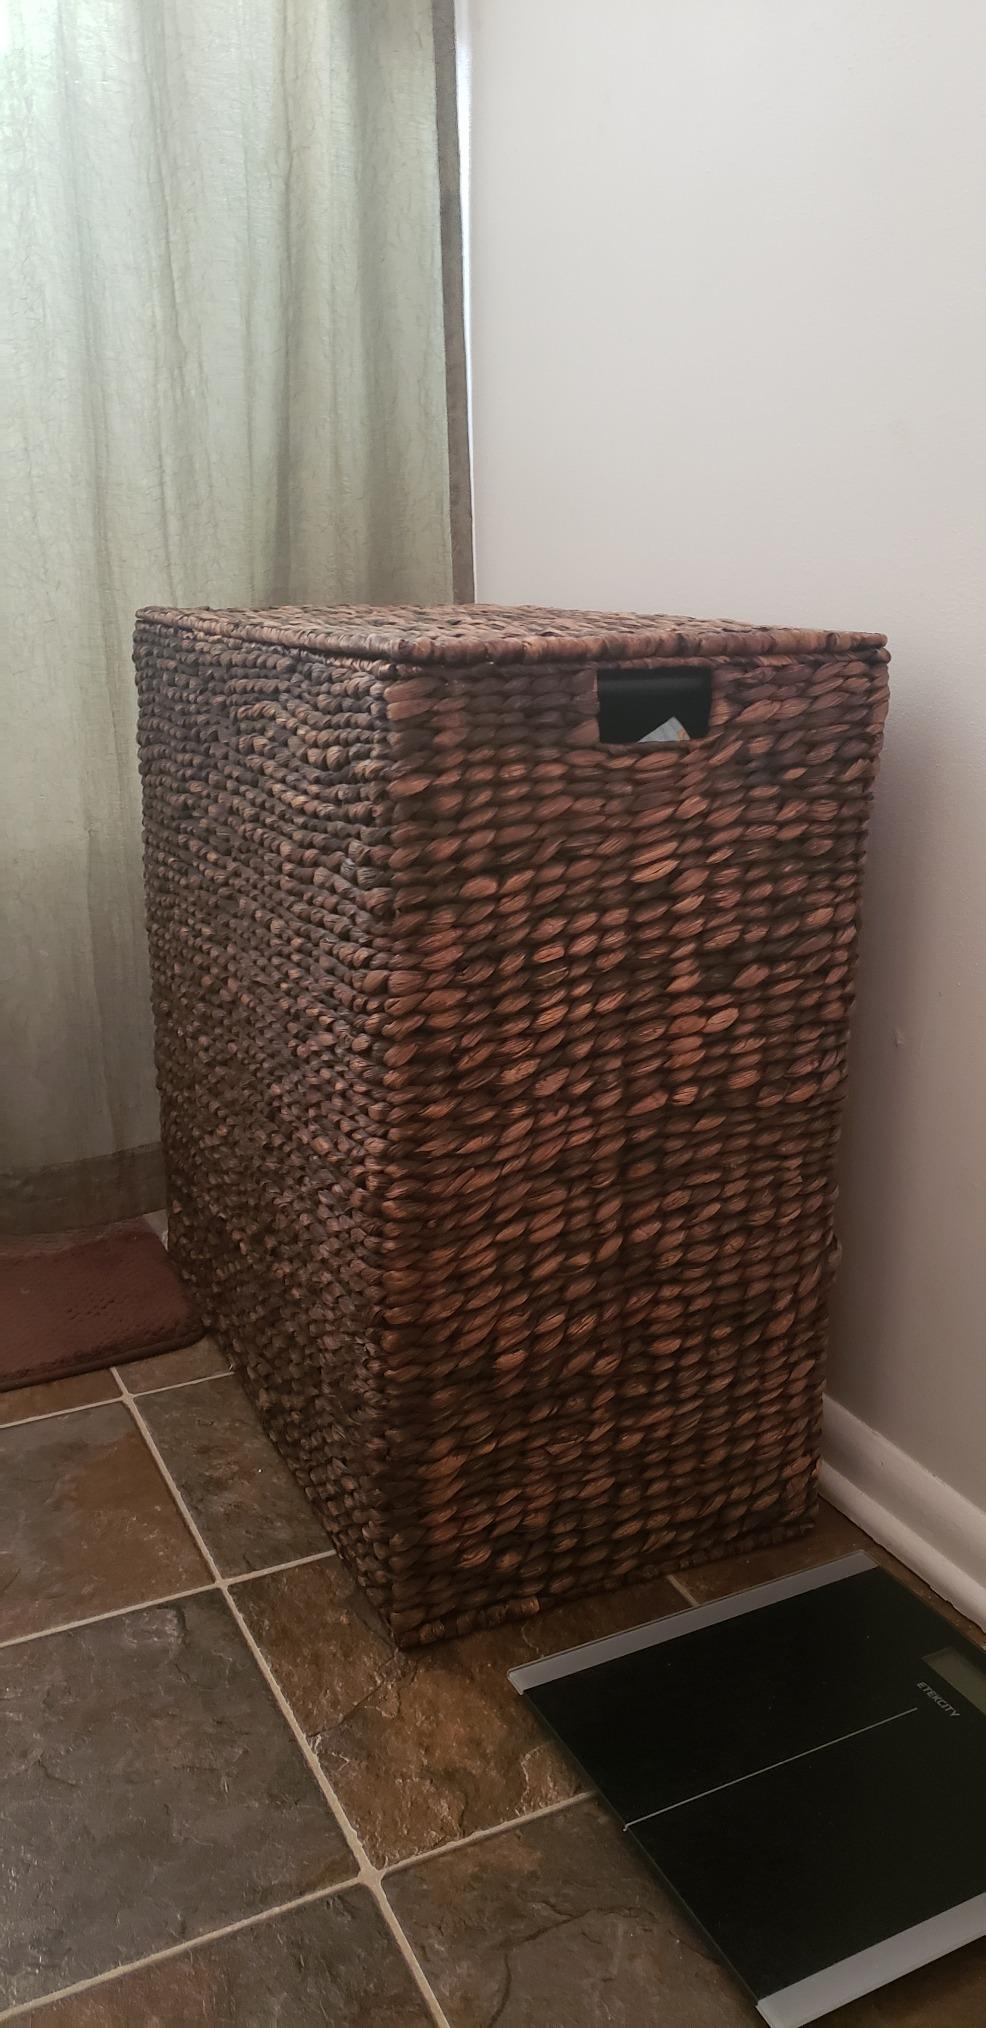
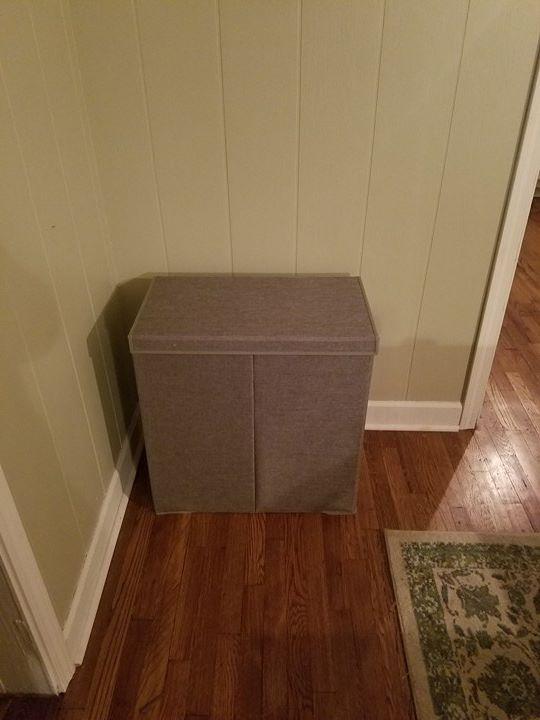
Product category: items_hamper
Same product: no